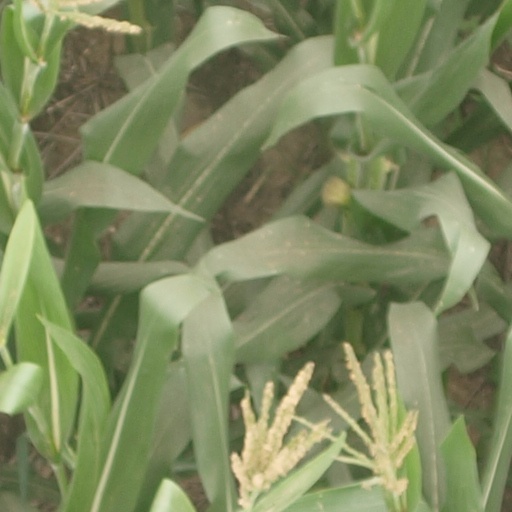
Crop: maize; corn